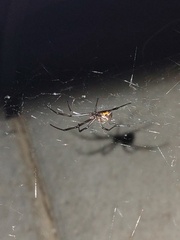
Species: Lactrodectus_hesperus